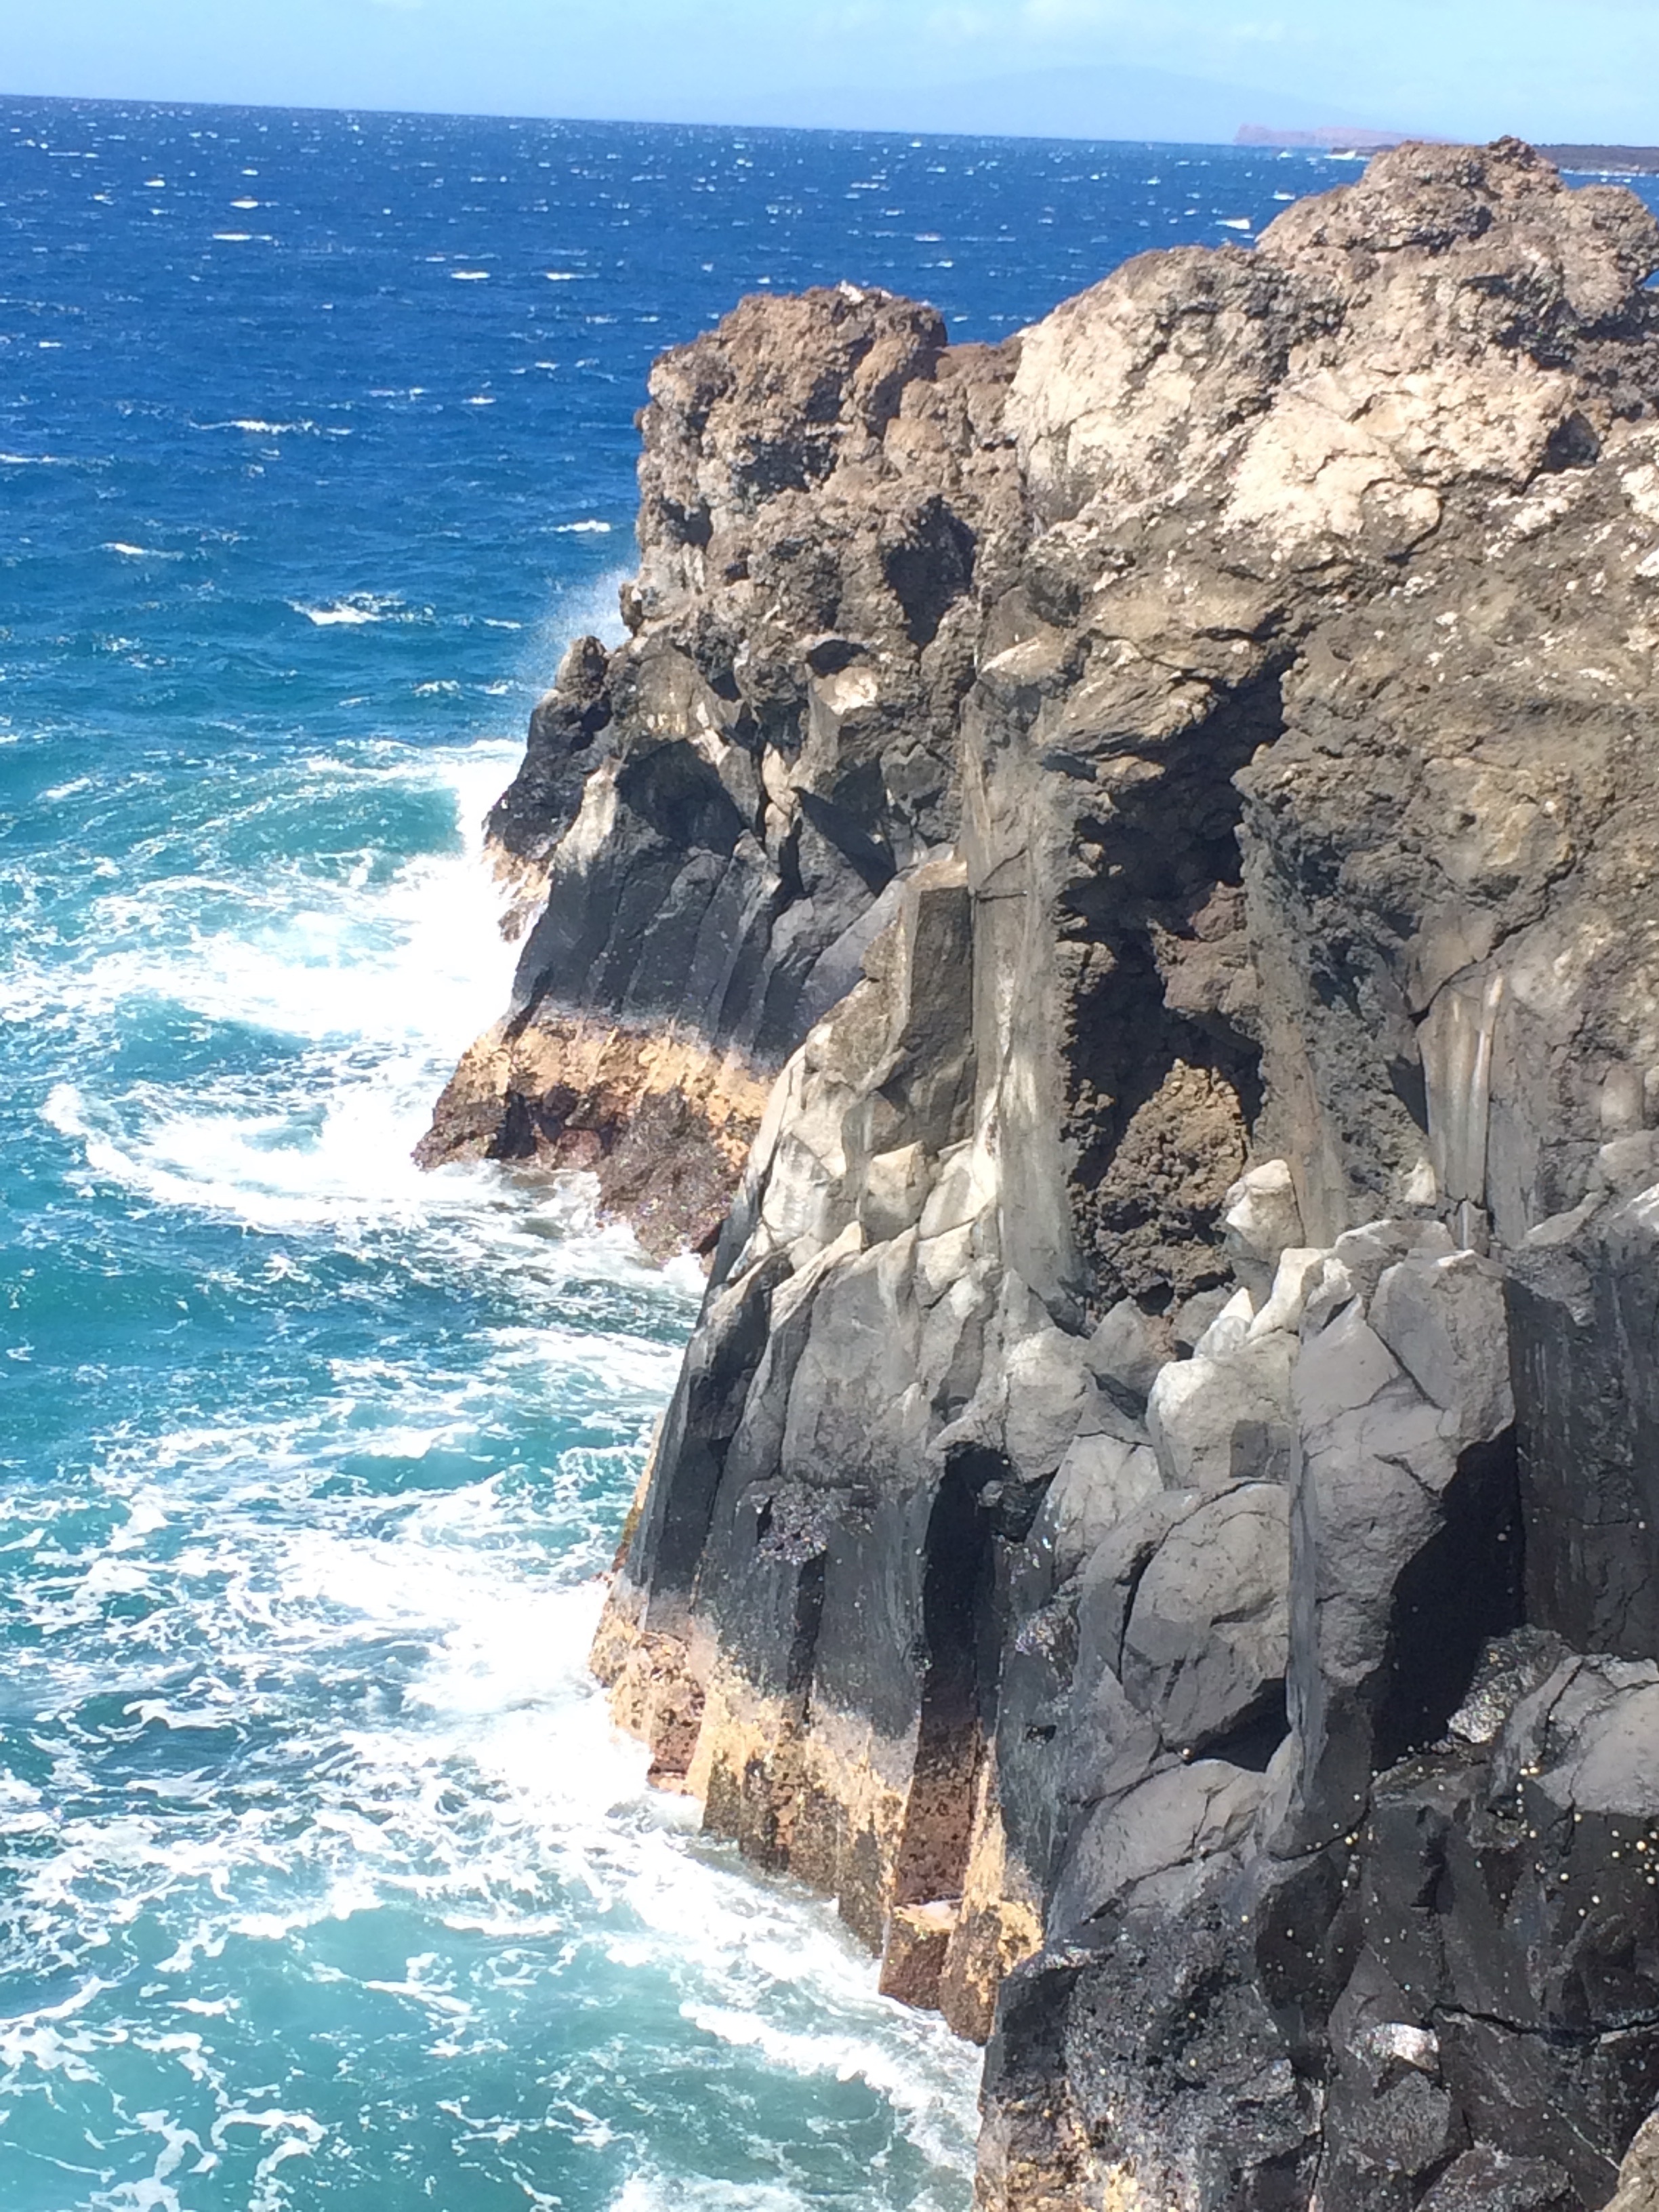
sea, coast, rock, ocean, shore, wave, formation, cliff, cove, bay, stack, terrain, material, geology, cape, natural arch, wind wave